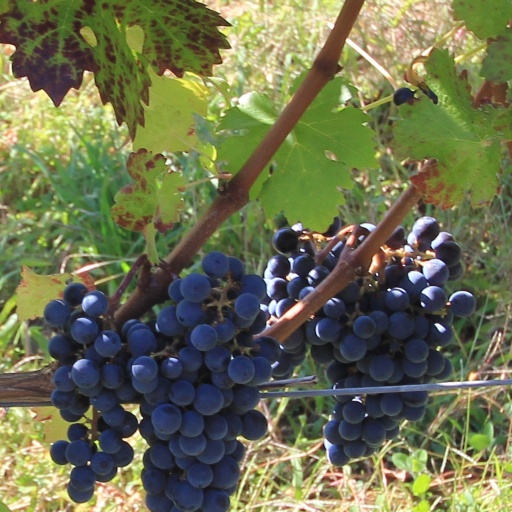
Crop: grape